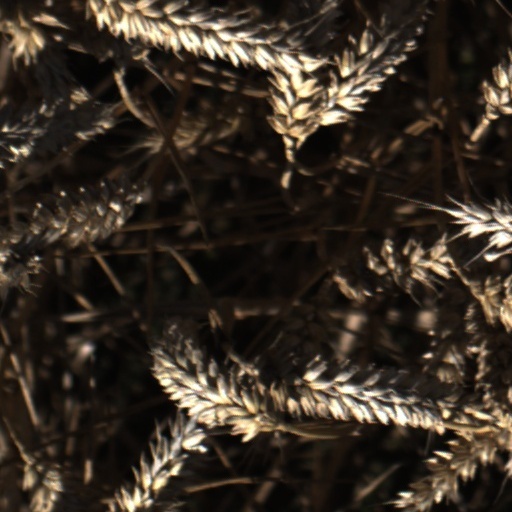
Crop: wheat